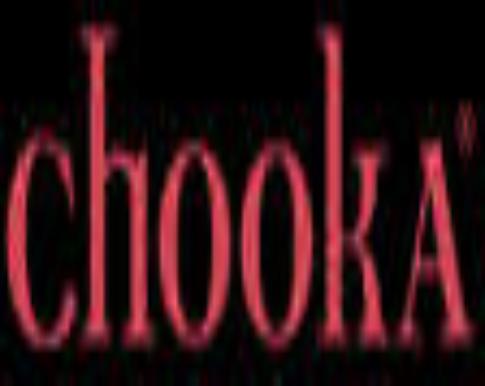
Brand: Chooka
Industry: Clothes